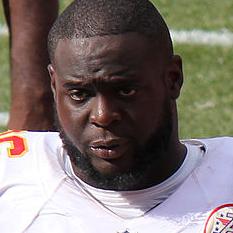
Age: 25